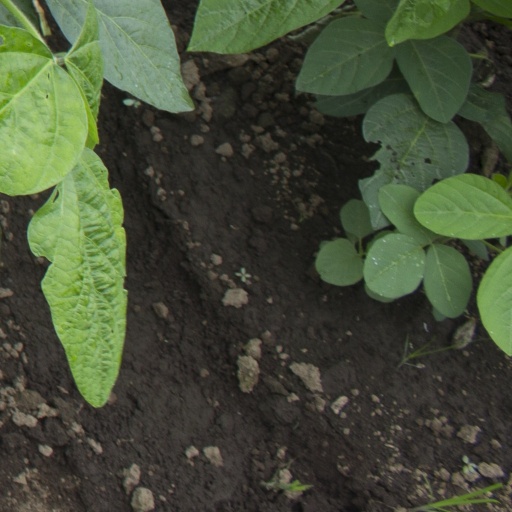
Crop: soybean